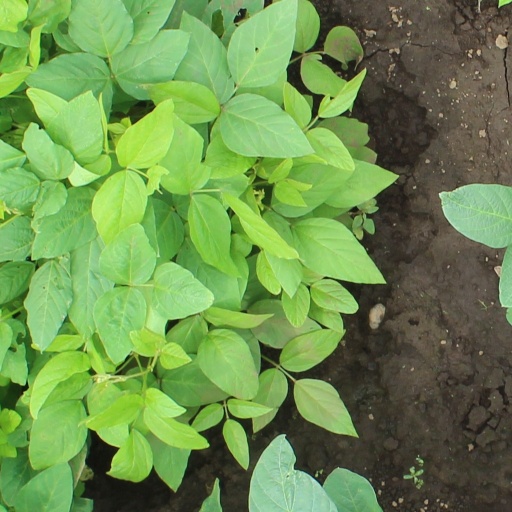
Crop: soybean